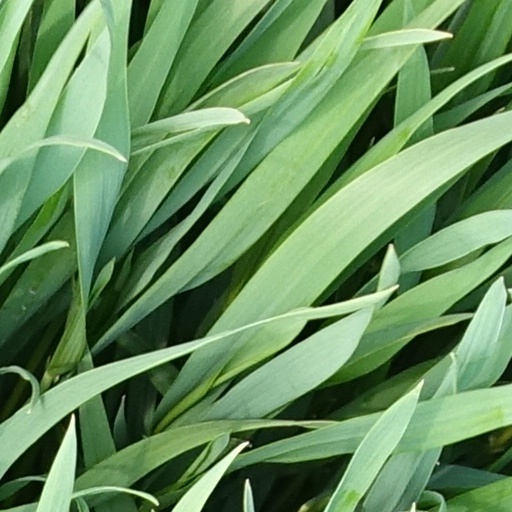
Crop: wheat